The Invisible Woman (1969 film)

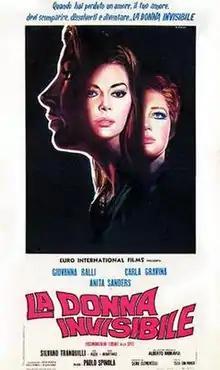

The Invisible Woman is a 1969 Italian drama film written and directed by Paolo Spinola and starring Giovanna Ralli and Carla Gravina.